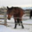
Label: horse